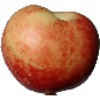
Label: nectarine